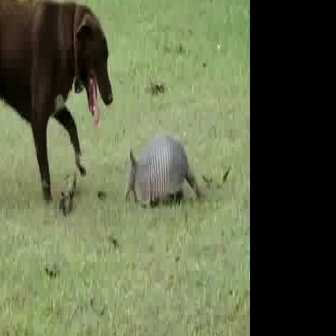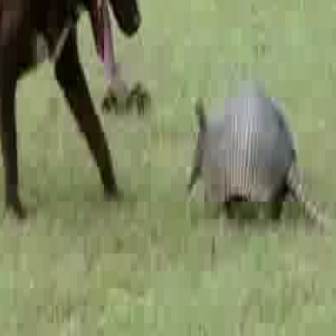
  Please identify the target specified by the bounding box [124,129,202,207] in the first image and locate it in the second image. Return the coordinates in [x_min,y_min,x_max,y_max] format.
Answer: [181,76,333,228]